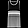
Label: T - shirt / top